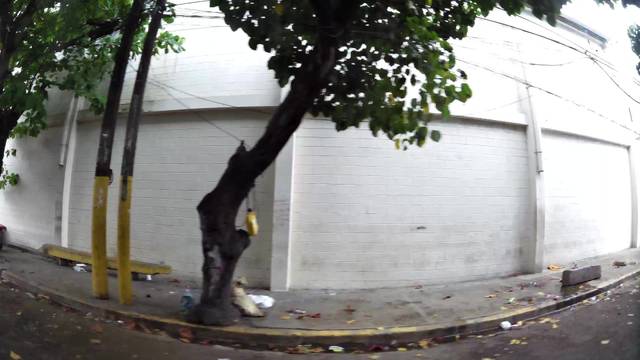
Region: Dominican Republic
Coordinates: 18.493, -69.917